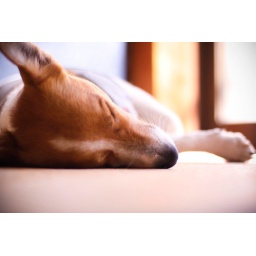
he loves sleeping under the warm winter sunlight by the window every noon